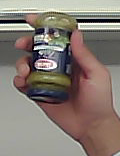
Product: barilla_pesto